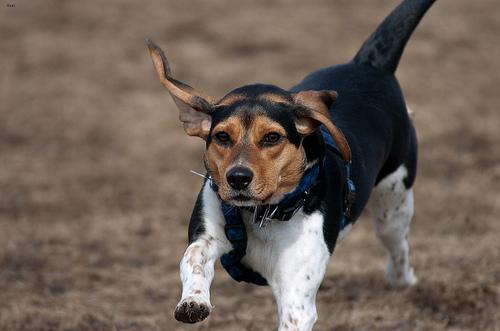
Breed: beagle